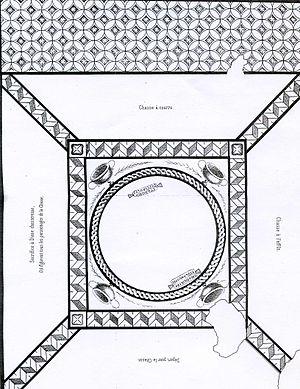
vue générale mosaique de lillebonne
La grande mosaïque de Lillebonne est une mosaïque d’époque romaine, trouvée en 1870 à Lillebonne, ancienne Juliobona. Lors de sa découverte, elle mesurait 8,56 m sur 6,80 m. On estime qu'elle date de la fin du IIIᵉ ou du IVᵉ siècle apr. J.-C., même si la datation ne peut être précisée davantage.